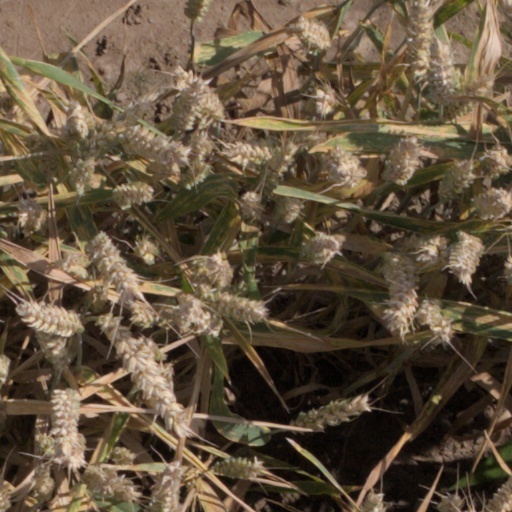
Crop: wheat